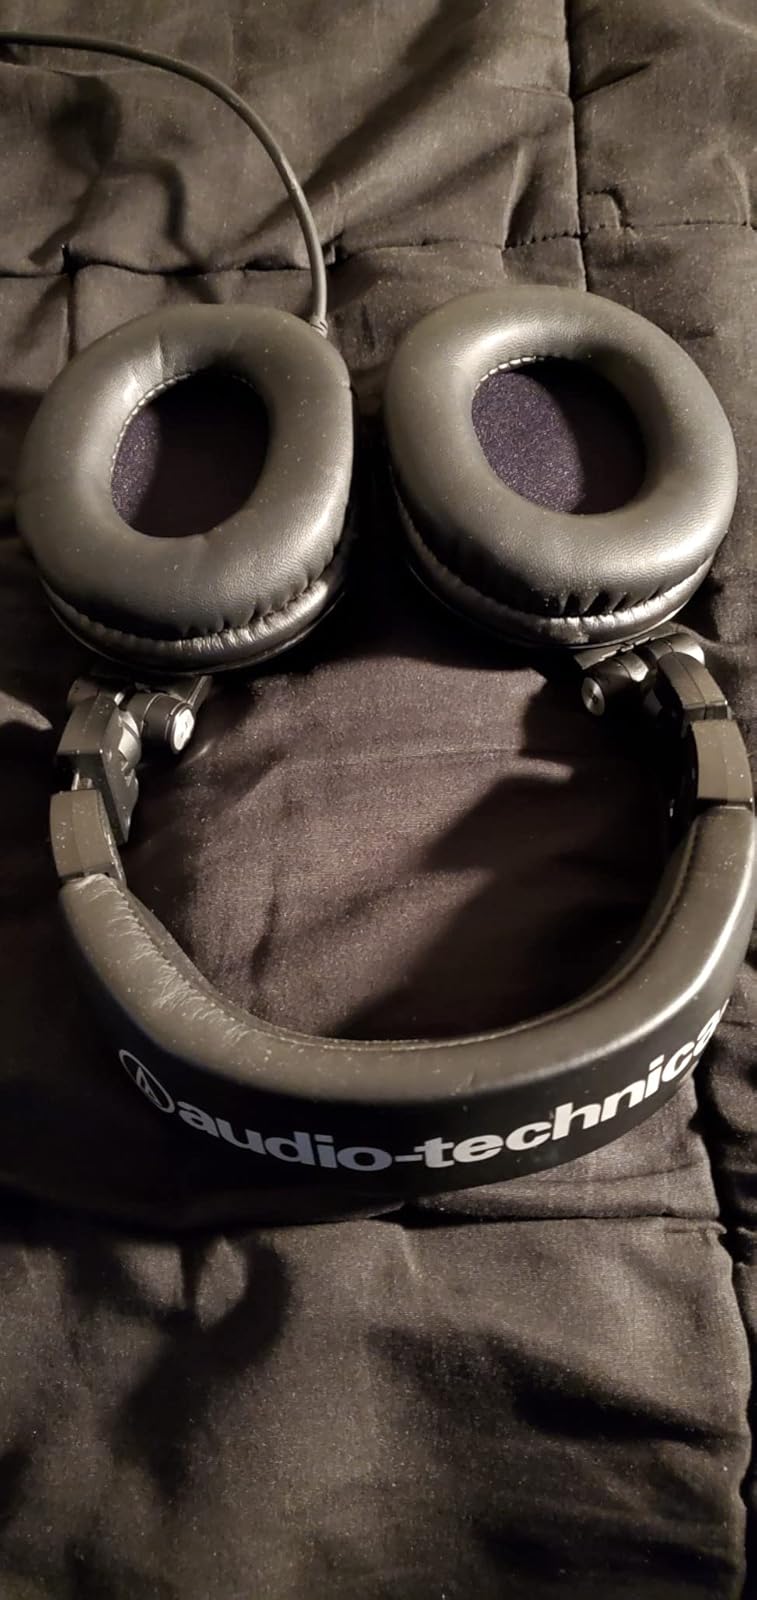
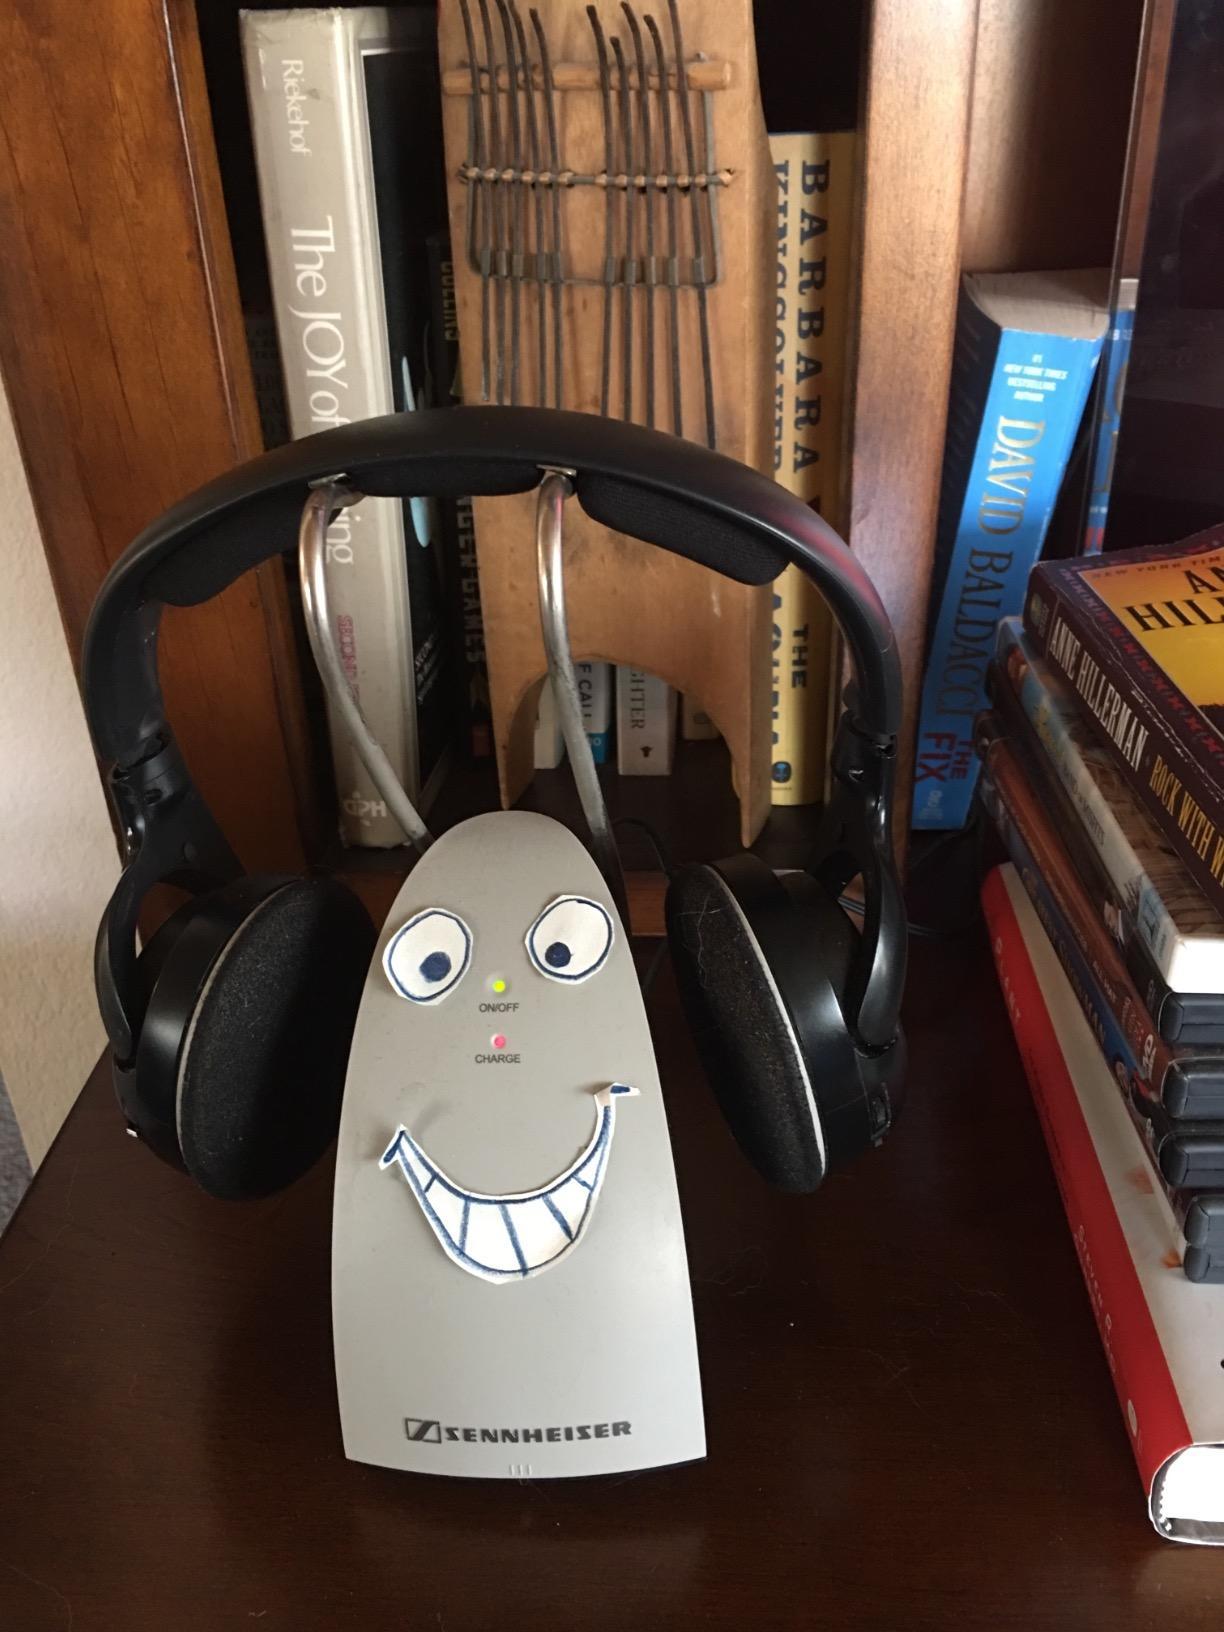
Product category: headphones
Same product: no